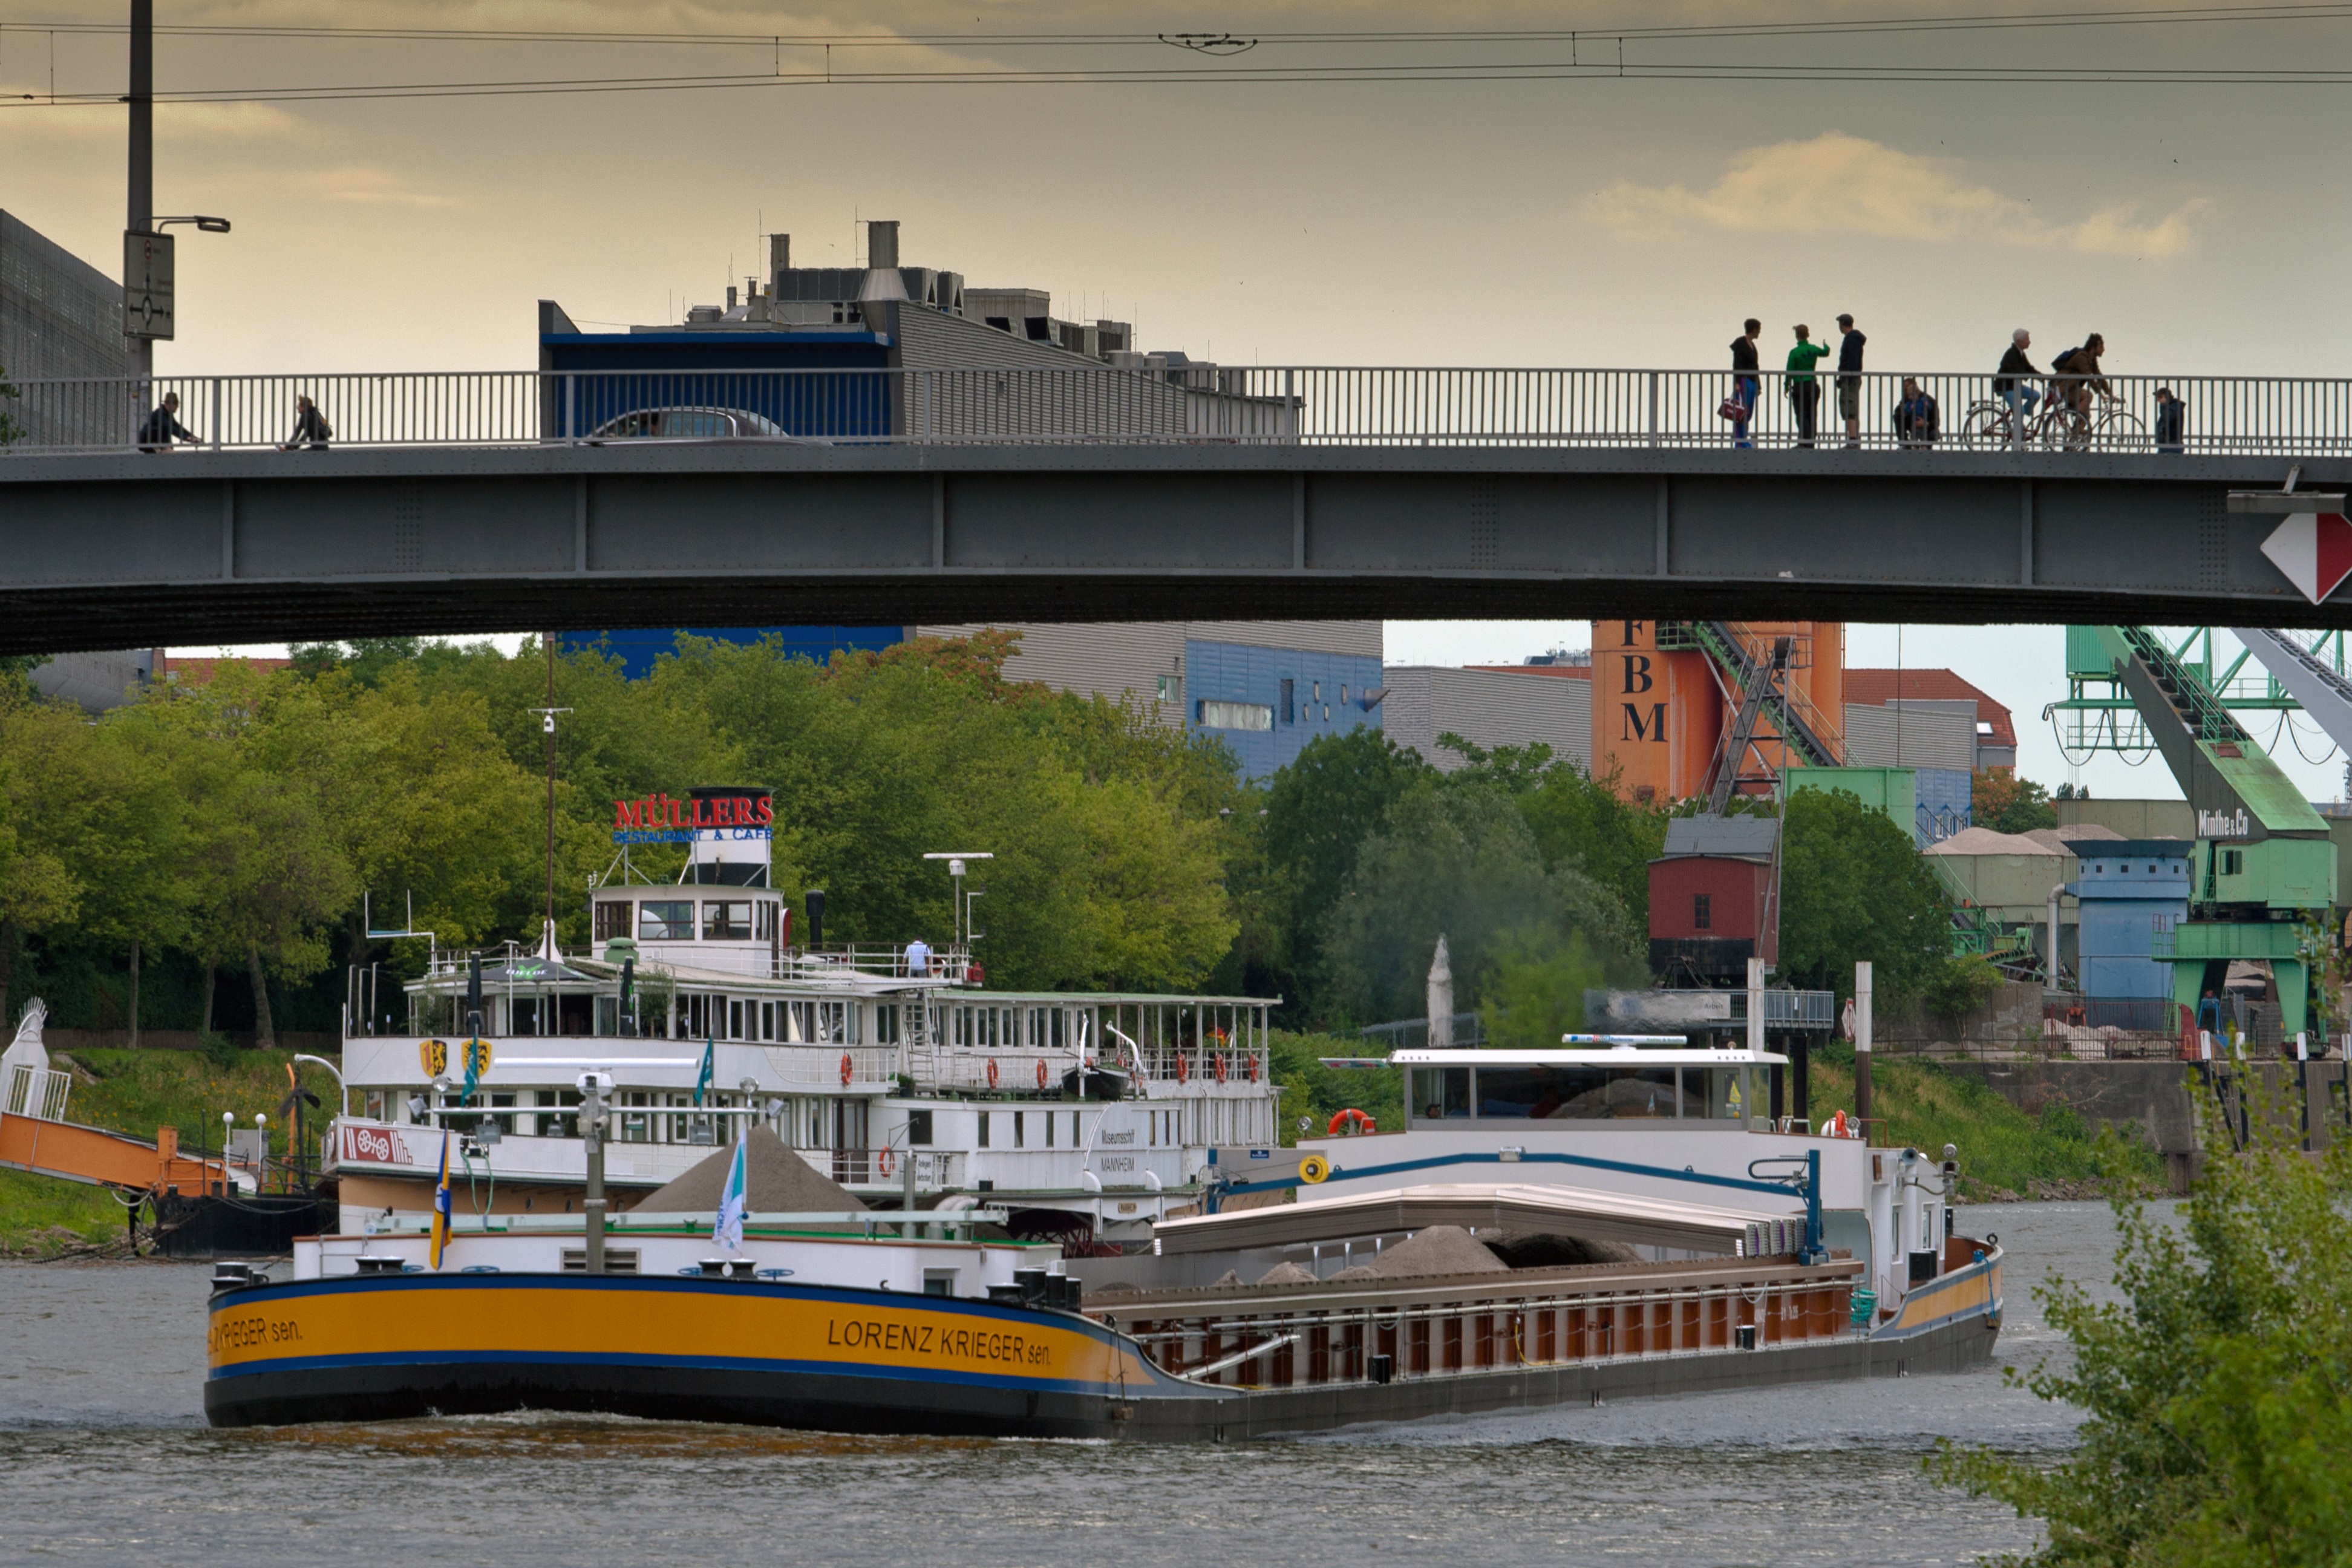
boat, bridge, ship, transport, vehicle, waterway, public transport, ferry, watercraft, mannheim, neckar, passenger ship, freight transport